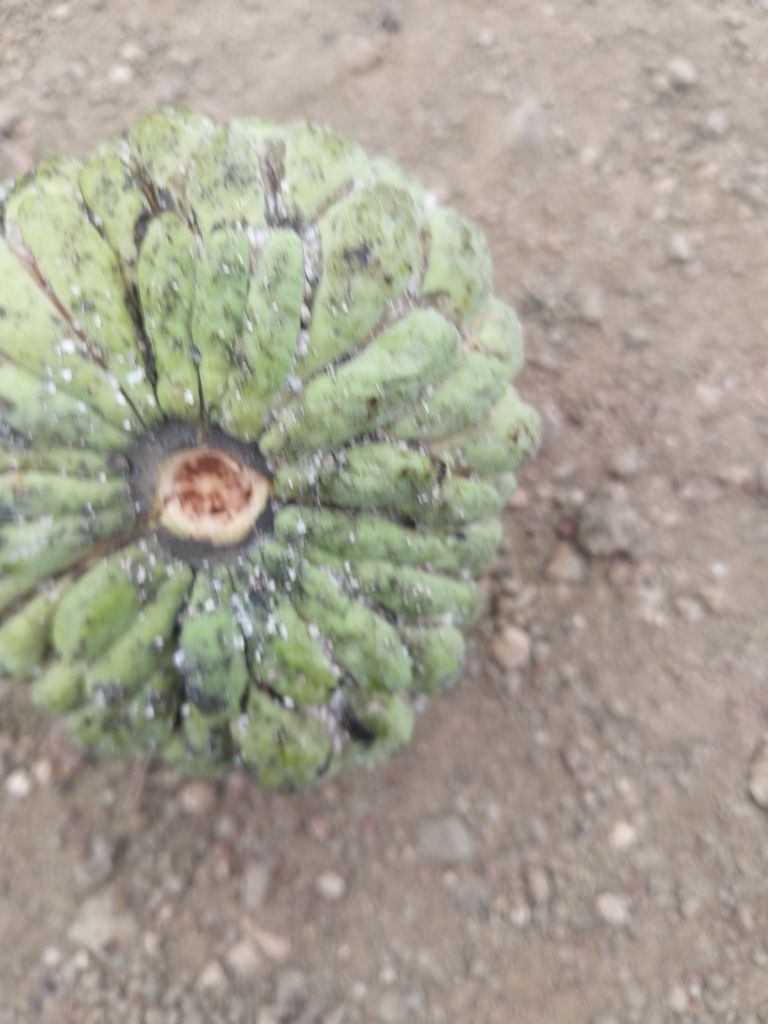
Disease label: Leaf spot on fruit